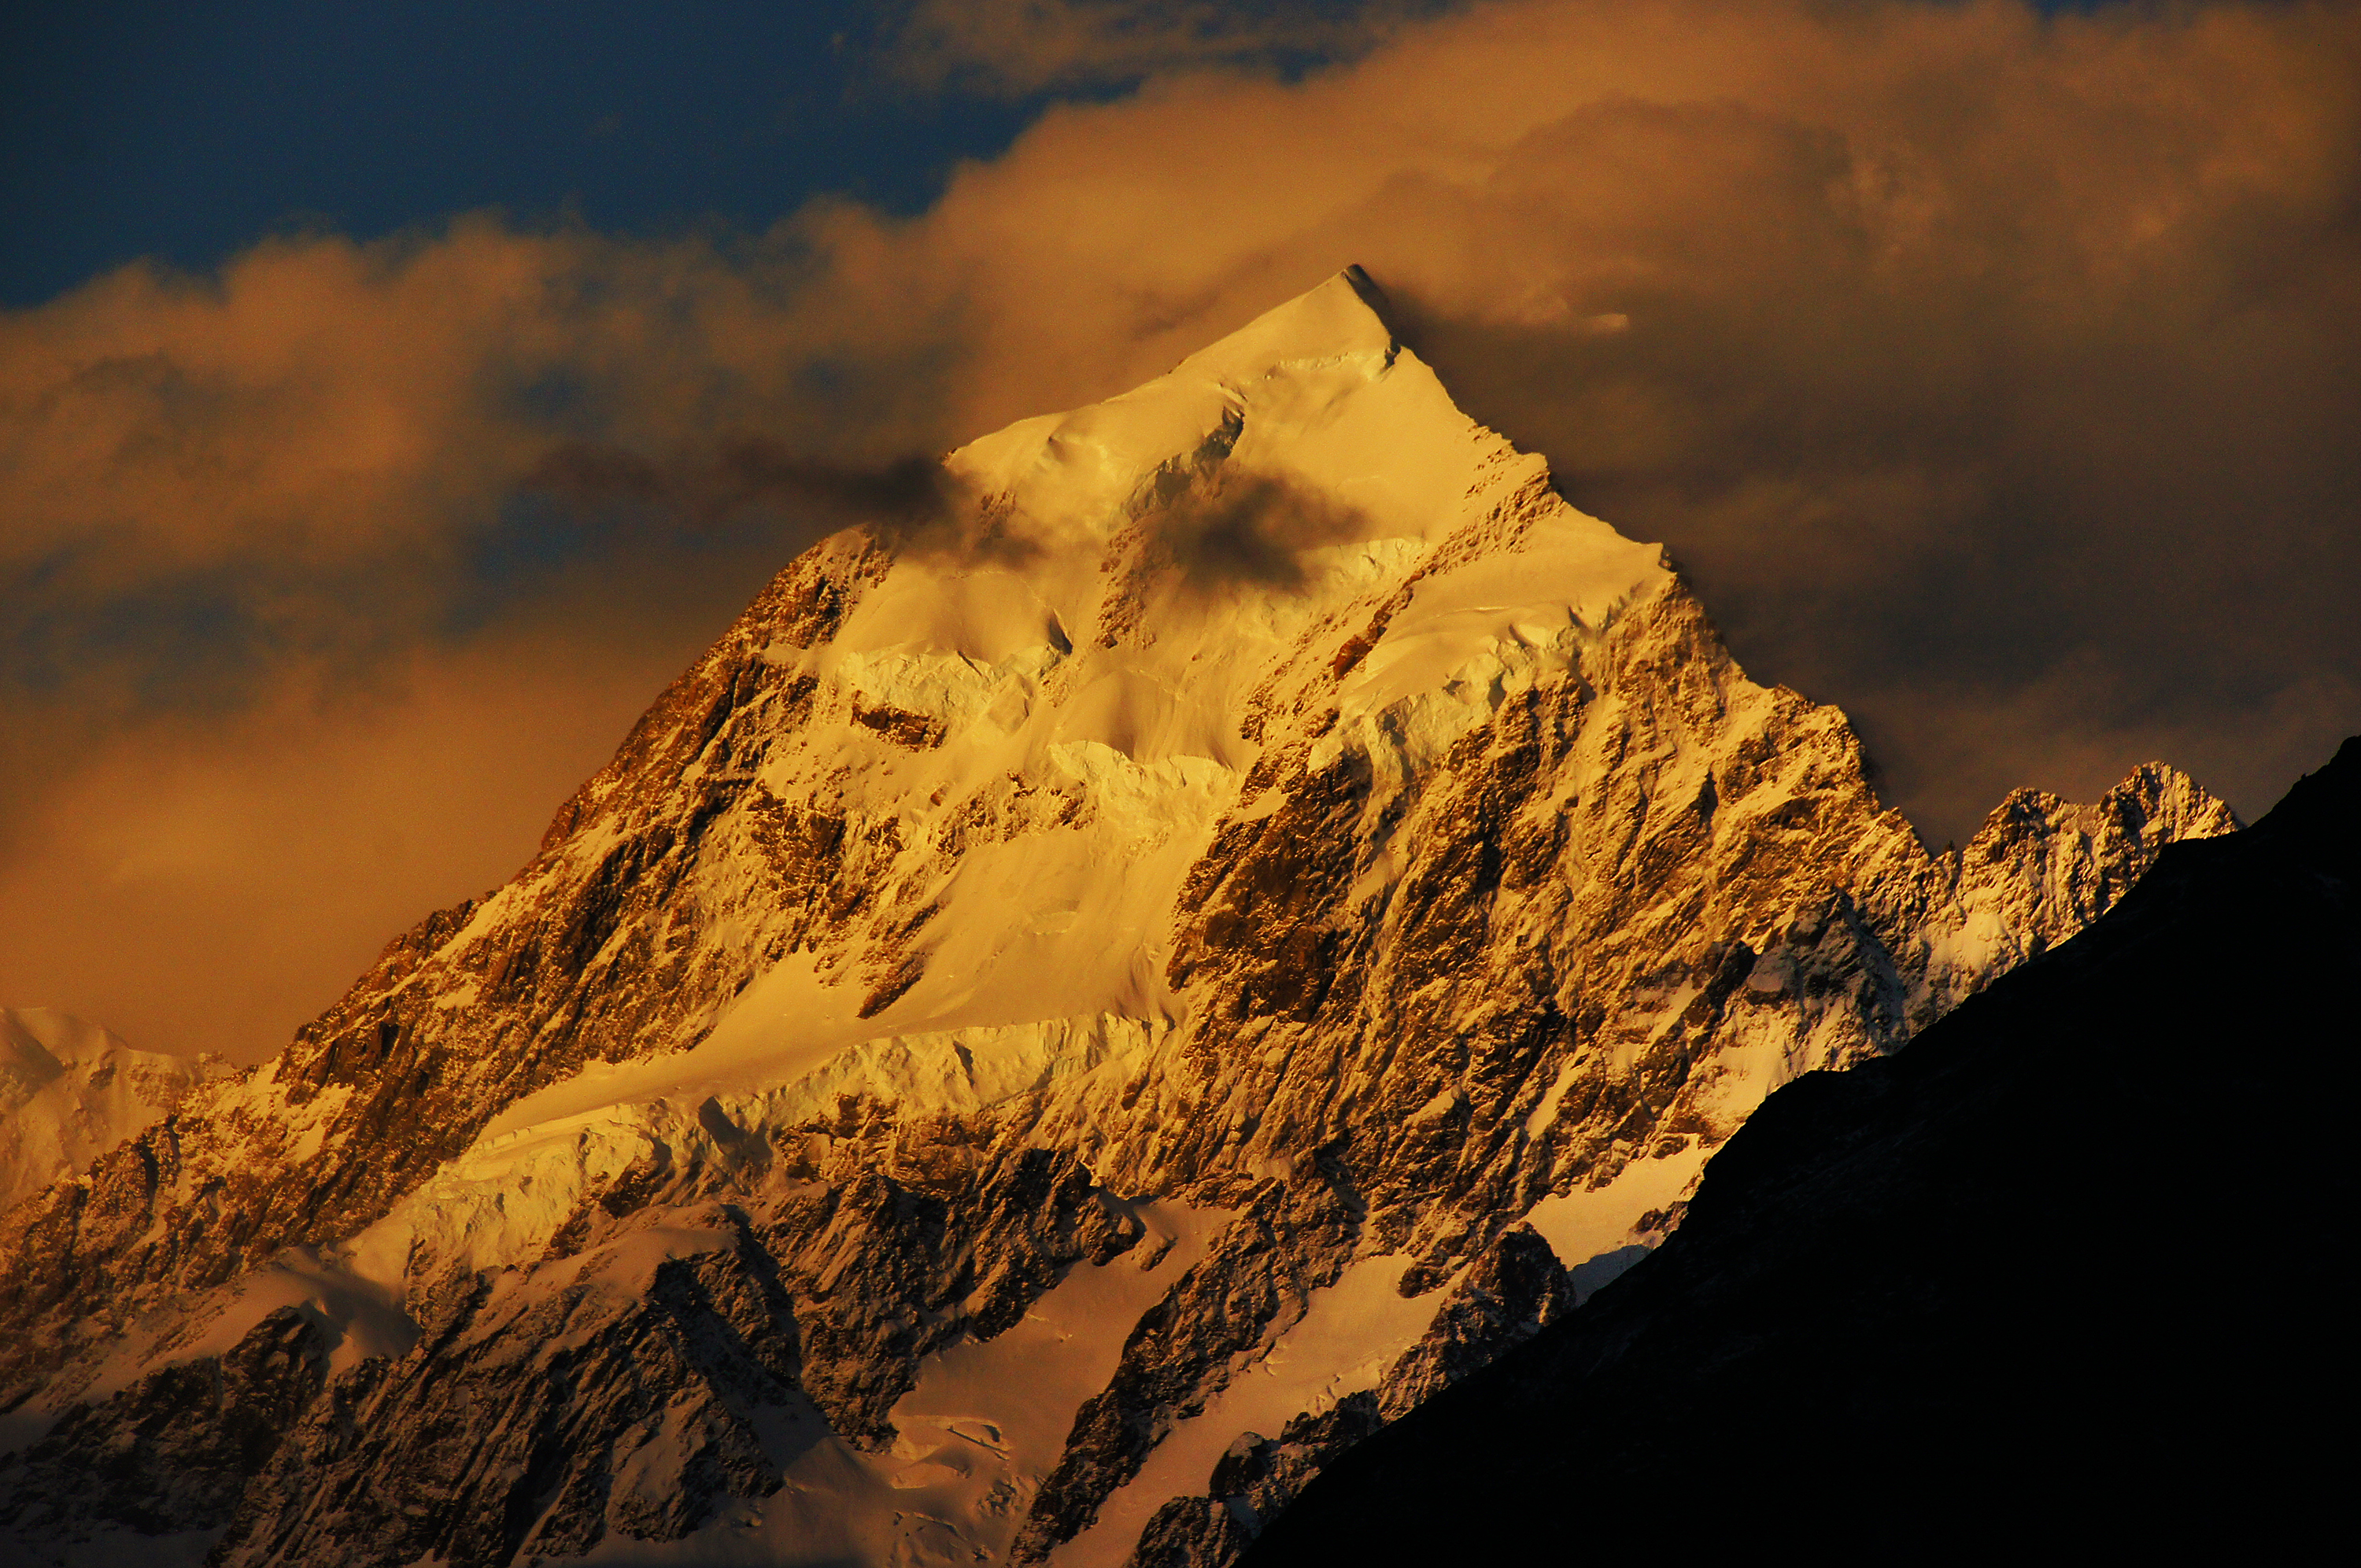
landscape, nature, rock, mountain, cloud, sunrise, sunset, sunlight, dawn, mountain range, reflection, terrain, summit, newzealand, mountcooknationalpark, mountcook, aorakimountcook, southernalpsnewzealand, grandpacifictours, landform, geographical feature, mountainous landforms